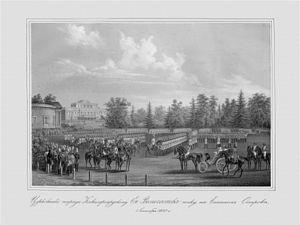
Les chevaliers-gardes sont une unité de cavalerie de la Garde impériale russe, formée uniquement de nobles, et qui recrute les plus grands noms de l’aristocratie de Russie.